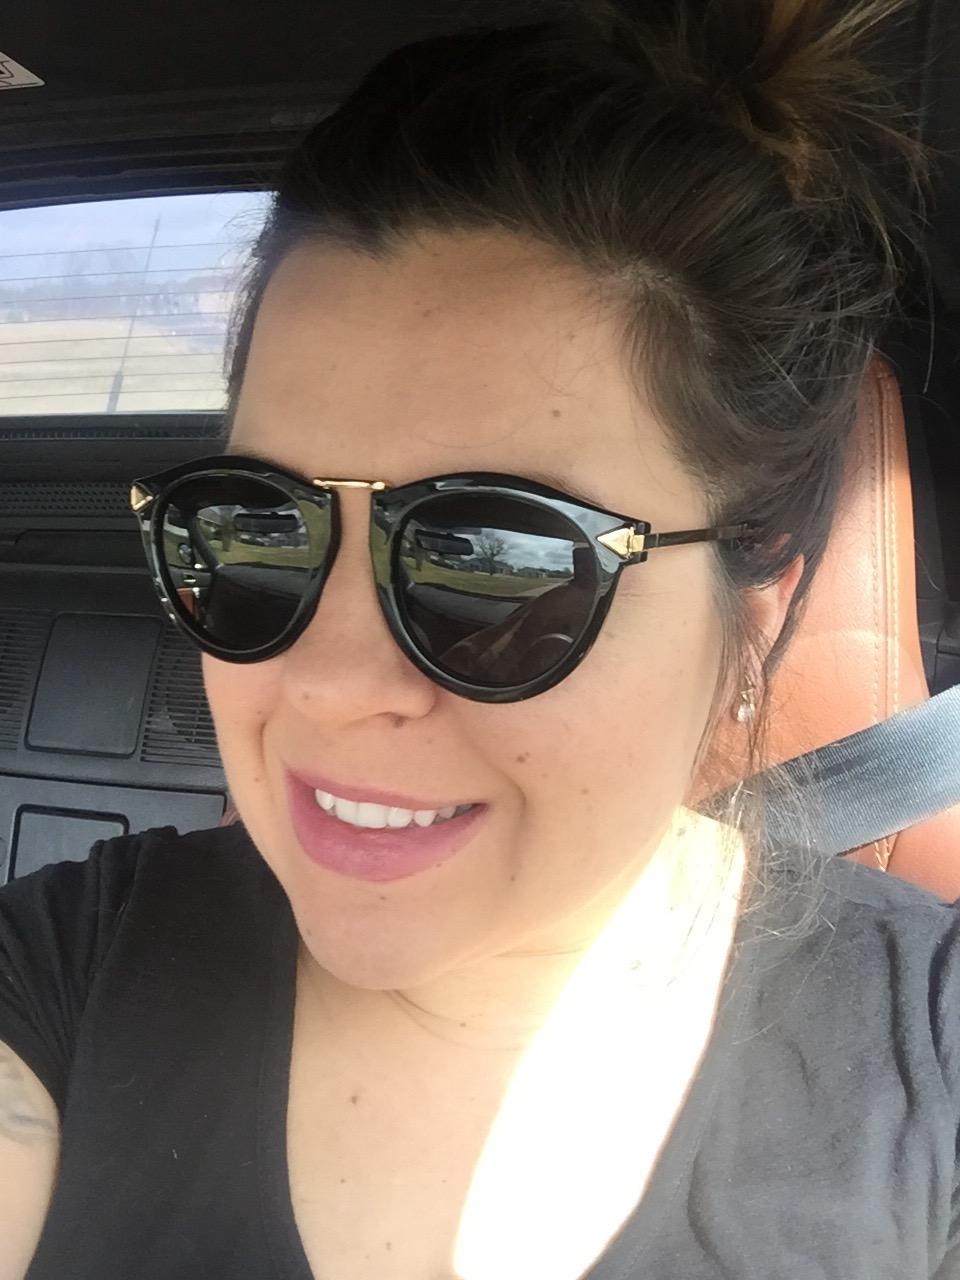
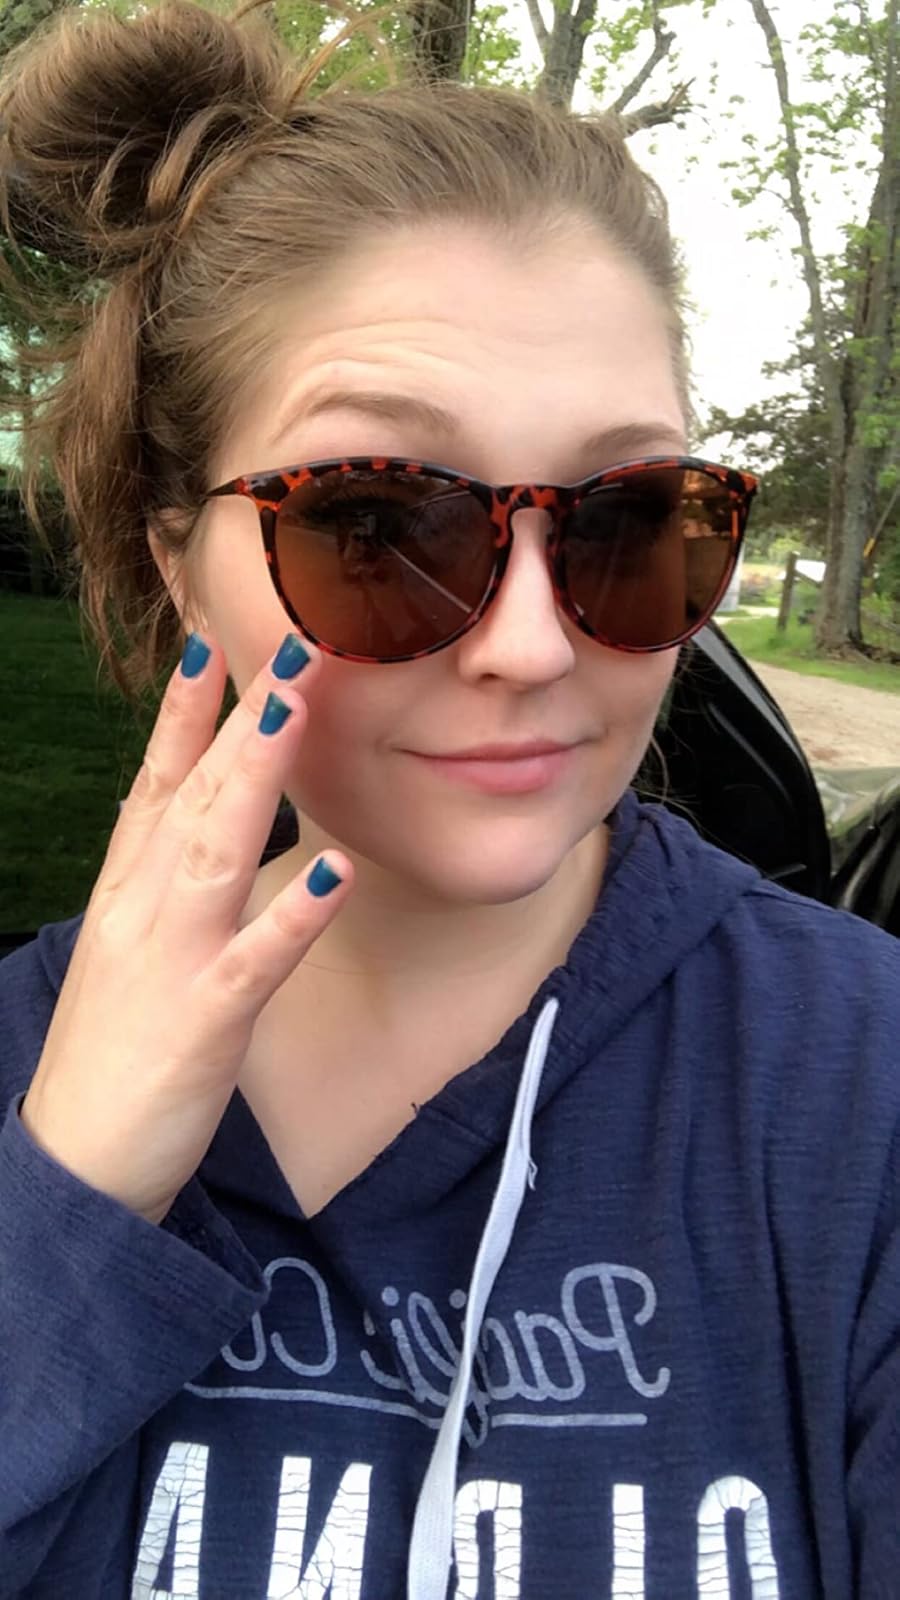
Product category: accessories_sunglasses
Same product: no